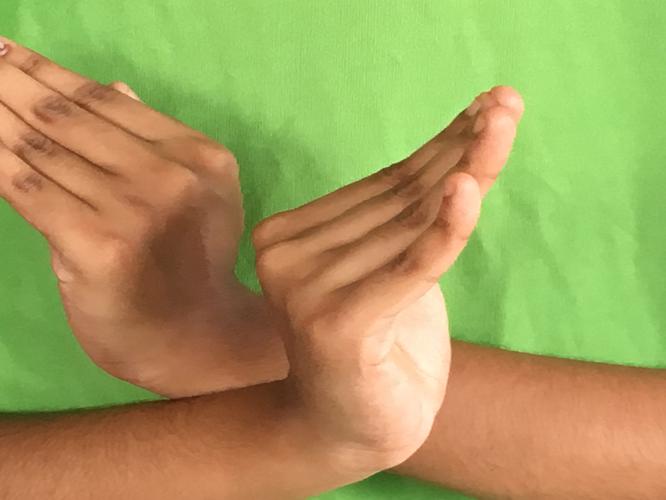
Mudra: Nagabandha
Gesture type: double_hand